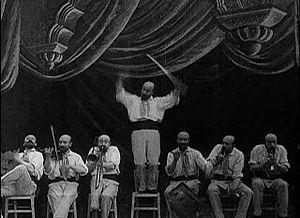
L'Homme orchestre est un film français réalisé par Georges Méliès, sorti en 1900.
Cet article retrace les grandes étapes qui jalonnent l'histoire technique du cinéma.